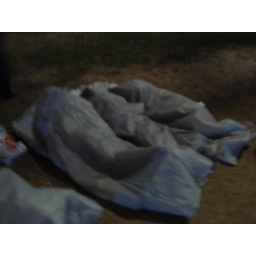
people sleeping in paper sleeping bags